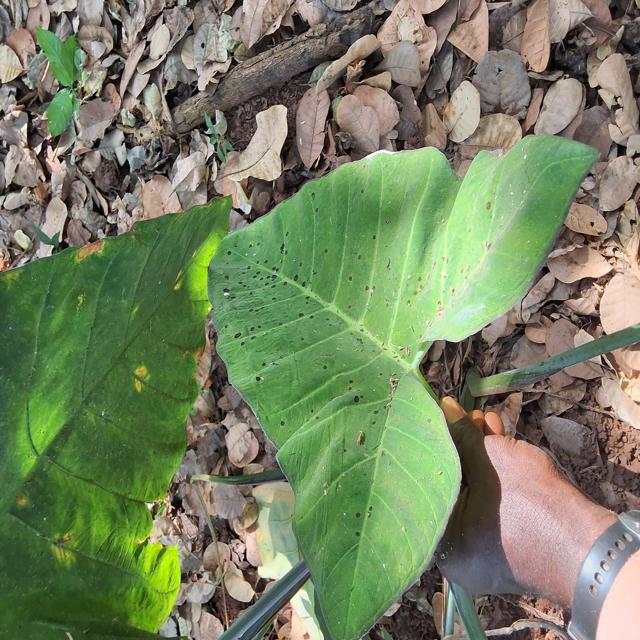
Label: Healthy